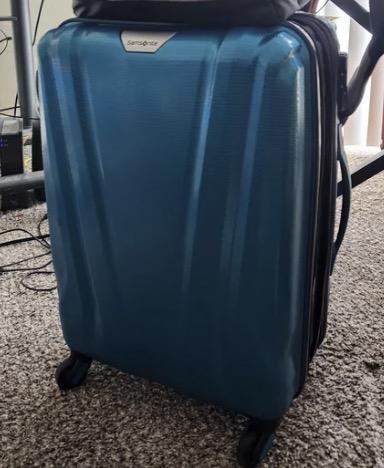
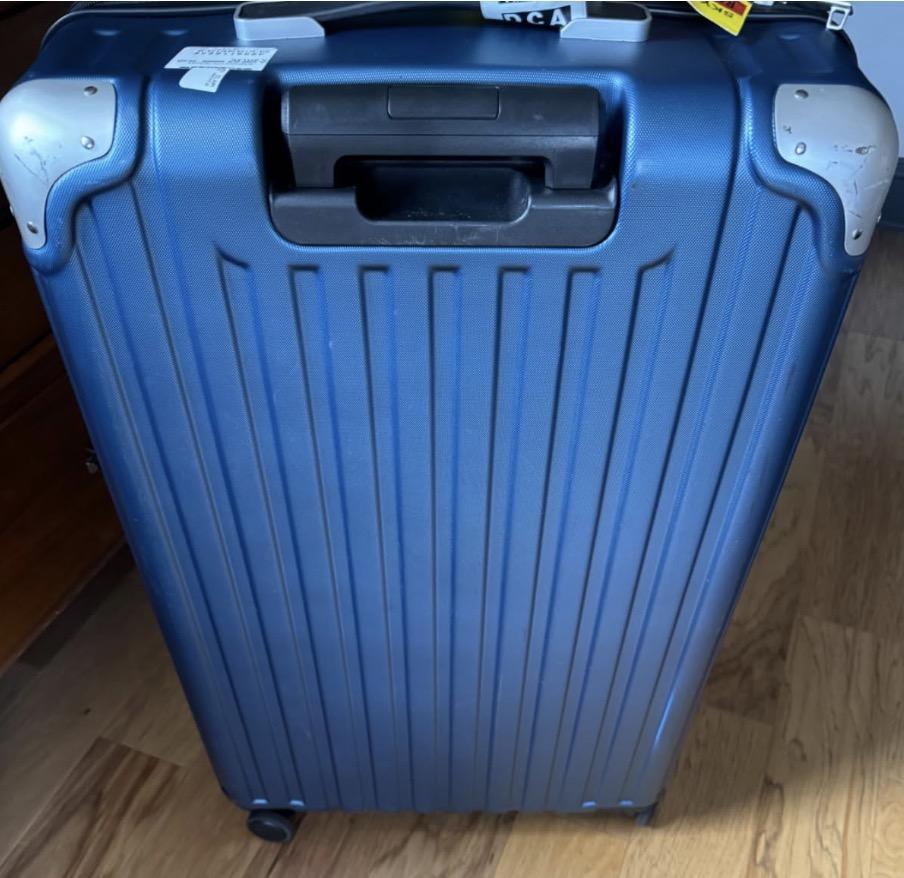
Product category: items_tea
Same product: no